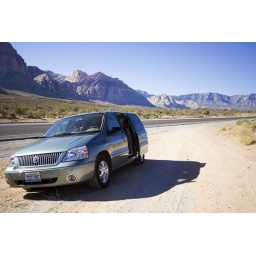
Kim shows her feelings about me leaving them sitting in the car